House of Desires

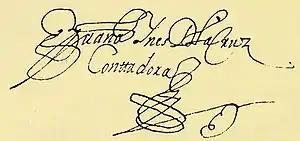
Sor Juana Inés de la Cruz's signature (1689).

Despite being a comedy, there are several sections of the work where a certain bitter truth is alluded to: the romantic failure of the San Jerónimo's Poet. Much conjecture has been made regarding Sor Juana's heartbreak, which was supposedly made metaphor to in "The House of Desires", though there solid evidence for these claims does not exist.